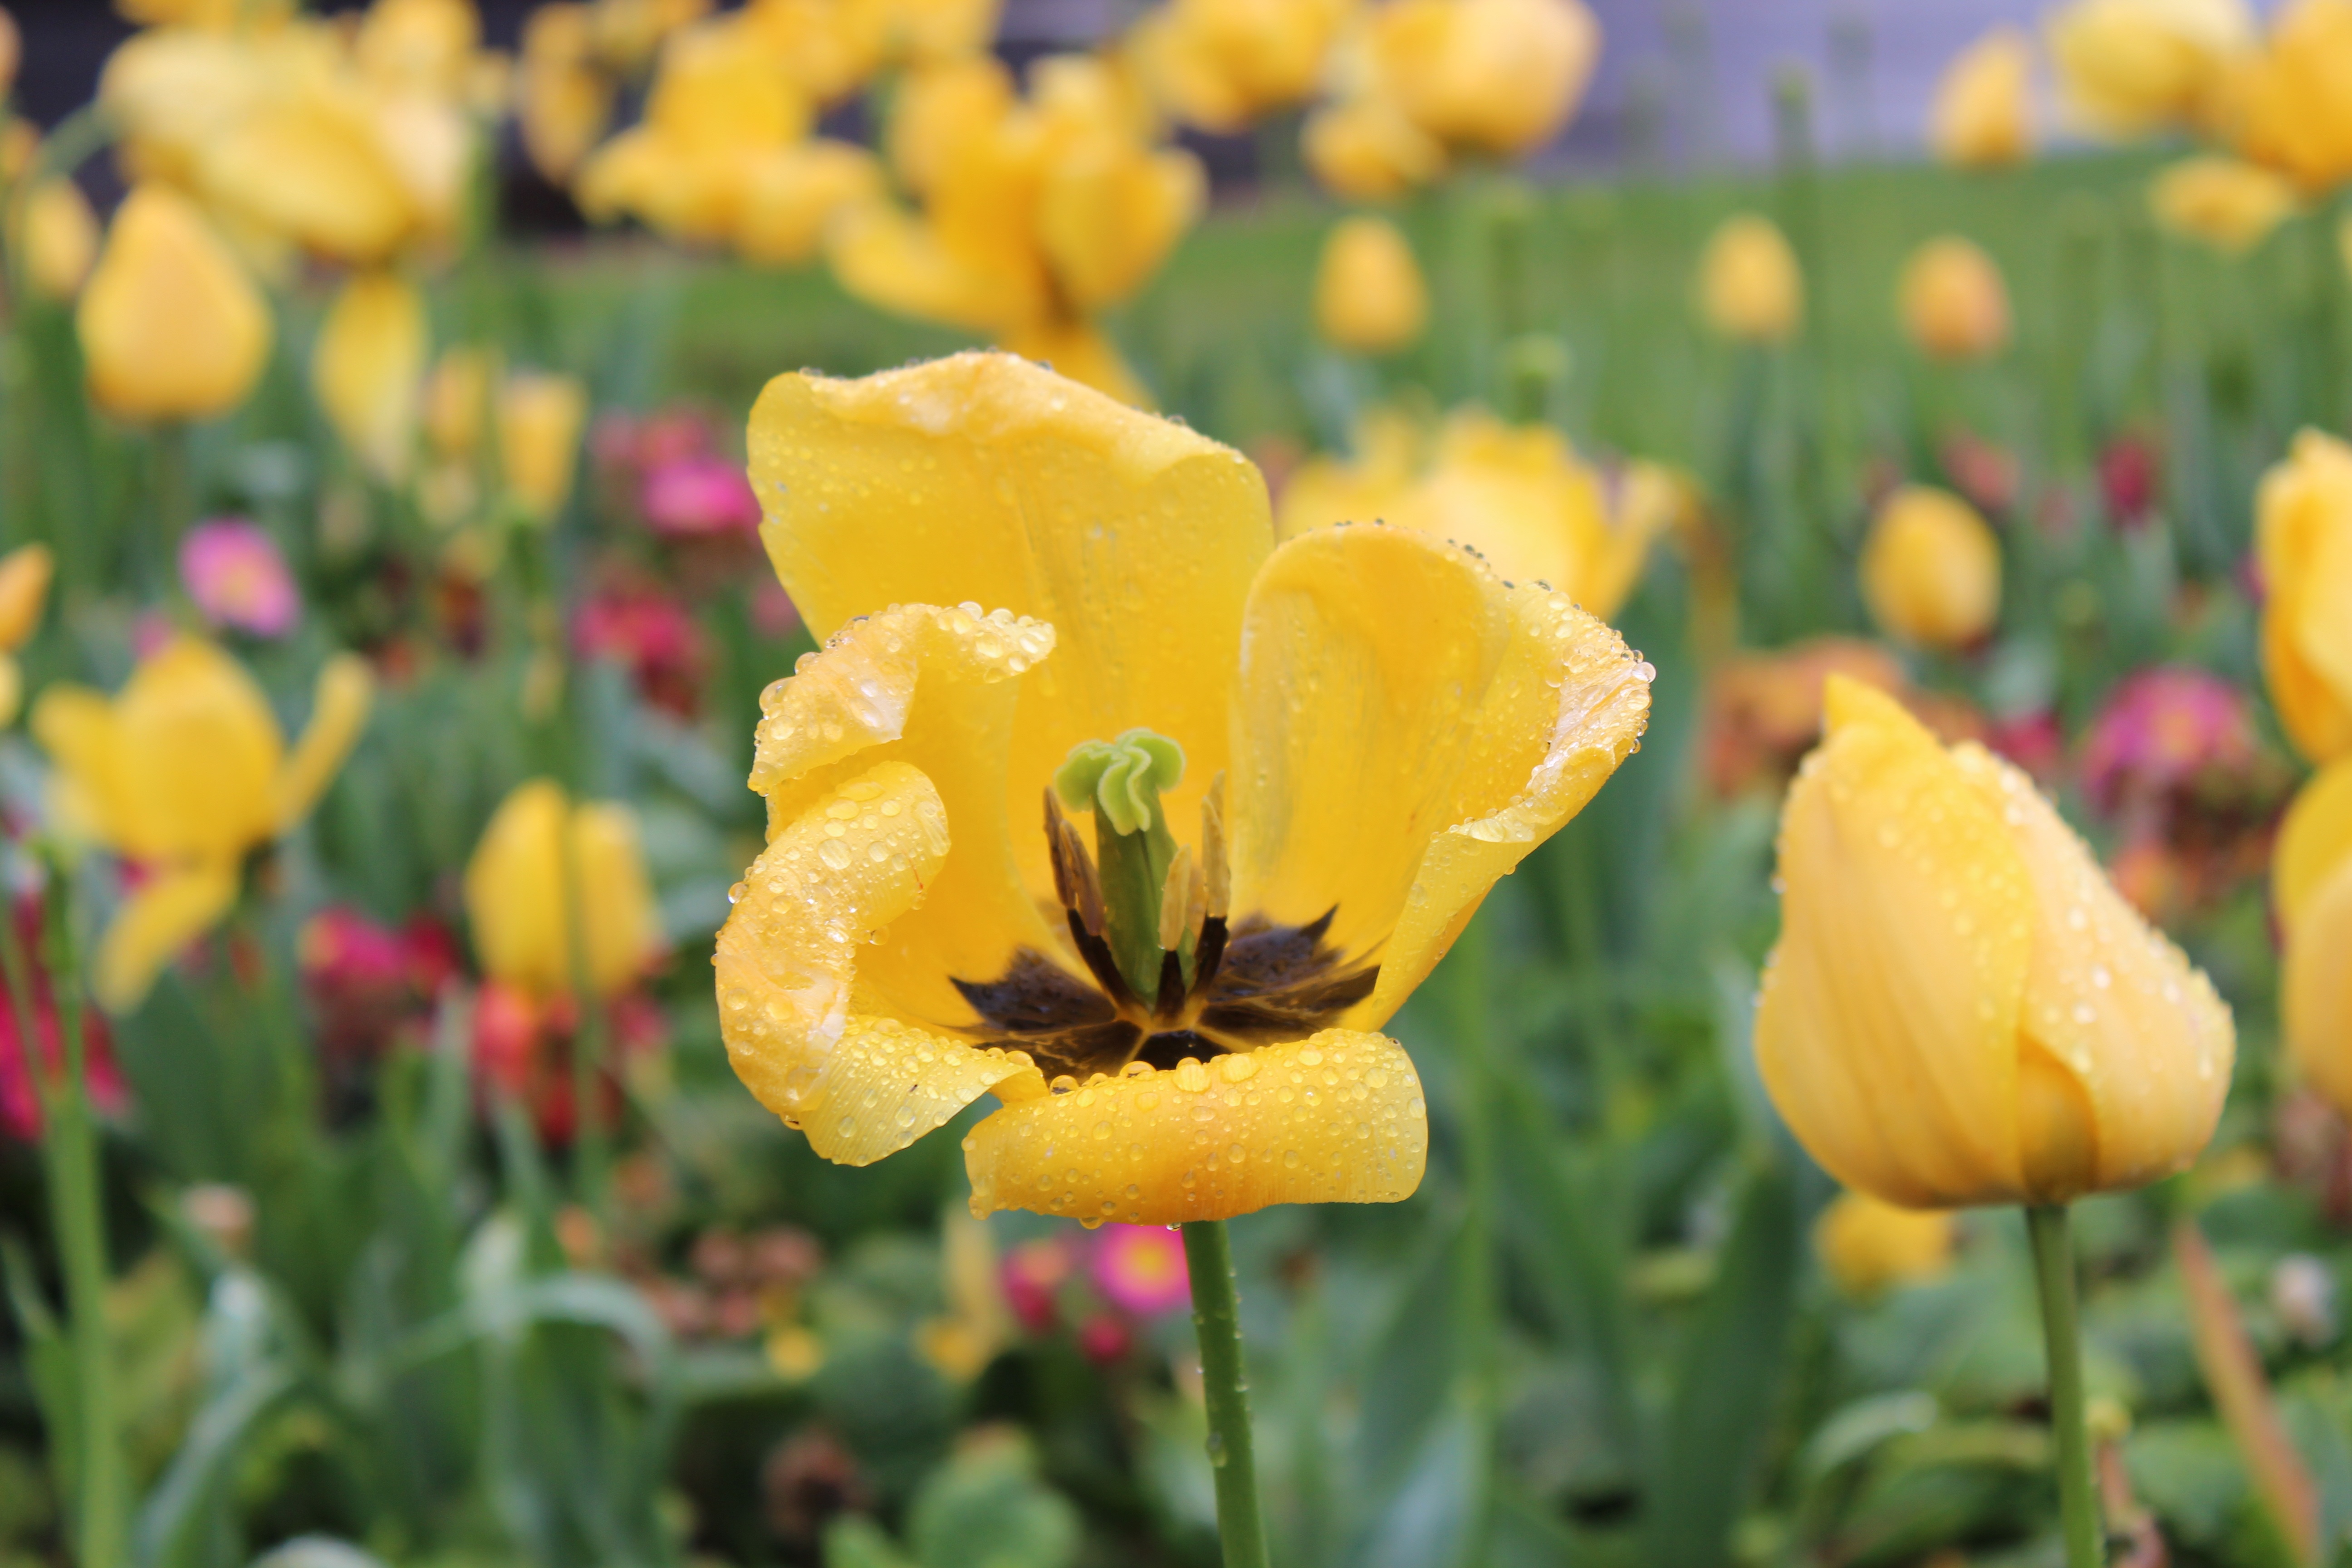
nature, plant, field, meadow, flower, petal, tulip, botany, yellow, garden, flora, wildflower, flowering, small fresh, macro photography, flowering plant, eschscholzia californica, wong feng wood, land plant